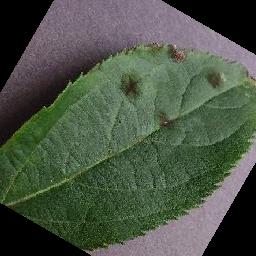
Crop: apple
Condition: scab